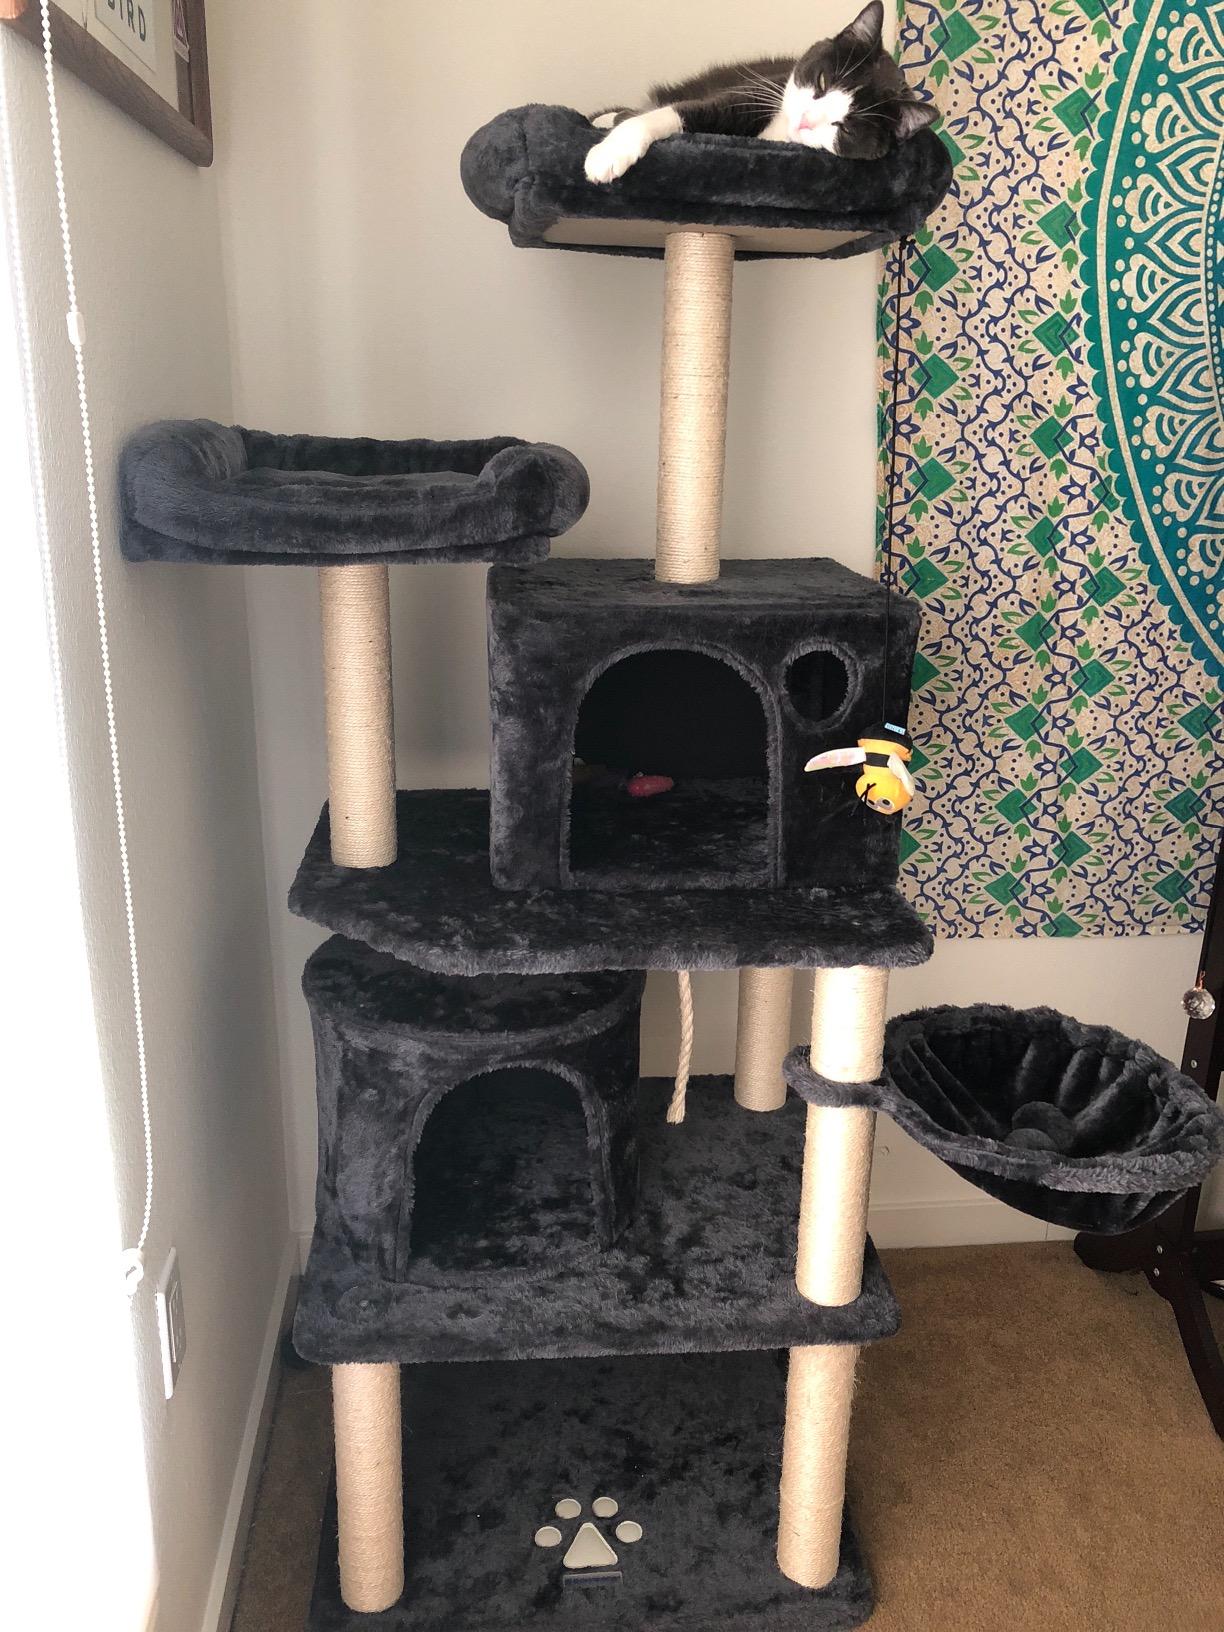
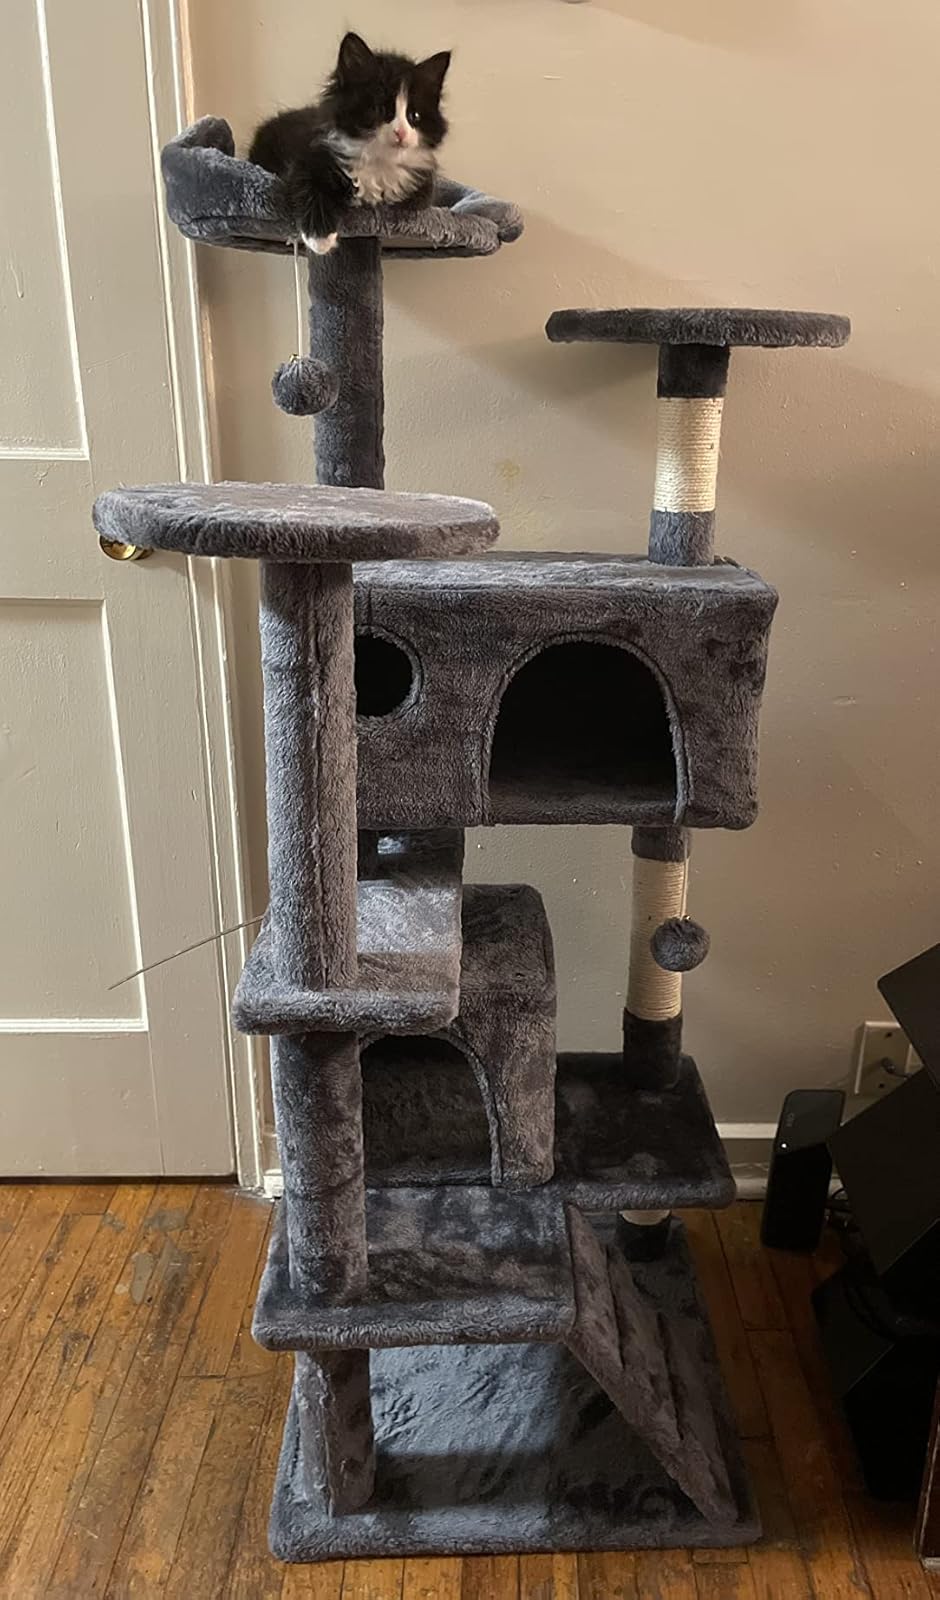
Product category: items_cat tree
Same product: no